Answer in natural language. How many DiningTables are visible in the scene? Choose between the following options: 5, 4, 3, 0 or 1
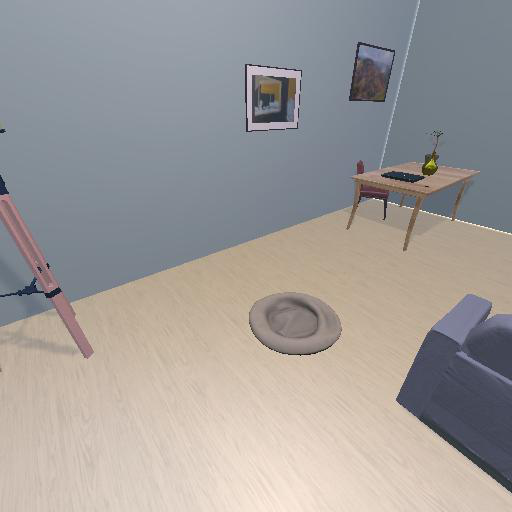
<answer>1</answer>